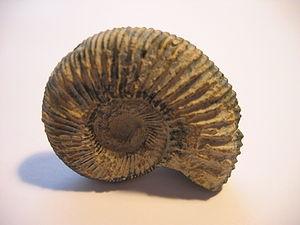
Cette page a pour objet de présenter un arbre phylogénétique des Mollusca, c'est-à-dire un cladogramme mettant en lumière les relations de parenté existant entre leurs différents groupes, telles que les dernières analyses reconnues les proposent. Ce n'est qu'une possibilité, et les principaux débats qui subsistent au sein de la communauté scientifique sont brièvement présentés ci-dessous, avant la bibliographie.
Un fossile est le reste d'un animal ou d'un végétal, généralement minéralisé, ou bien son simple moulage, conservé dans une roche sédimentaire. Les fossiles et les processus de fossilisation sont étudiés principalement dans le cadre de la paléontologie, mais aussi dans ceux de la géologie, de la préhistoire humaine et de l'archéologie.
Les ammonites au sens large, ou Ammonoidea, sont une sous-classe éteinte des mollusques céphalopodes. Elles apparaissent dans le registre fossile durant le Dévonien et disparaissent peu après la crise Crétacé-Paléocène. Elles se caractérisaient par une coquille univalve plus ou moins enroulée dont seule la dernière loge était occupée par l'animal, les autres loges servant à contrôler sa flottaison ; le siphon qui les relie est en position externe, le long de la paroi, alors qu'il est axial chez les nautiles. Leurs coquilles fossiles sont d'excellents marqueurs chronologiques. Leur taille va de quelques millimètres à plus de 2 mètres de diamètre.